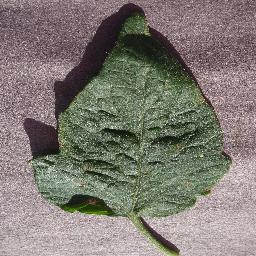
Label: Tomato___Target_Spot